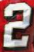
Number: 2